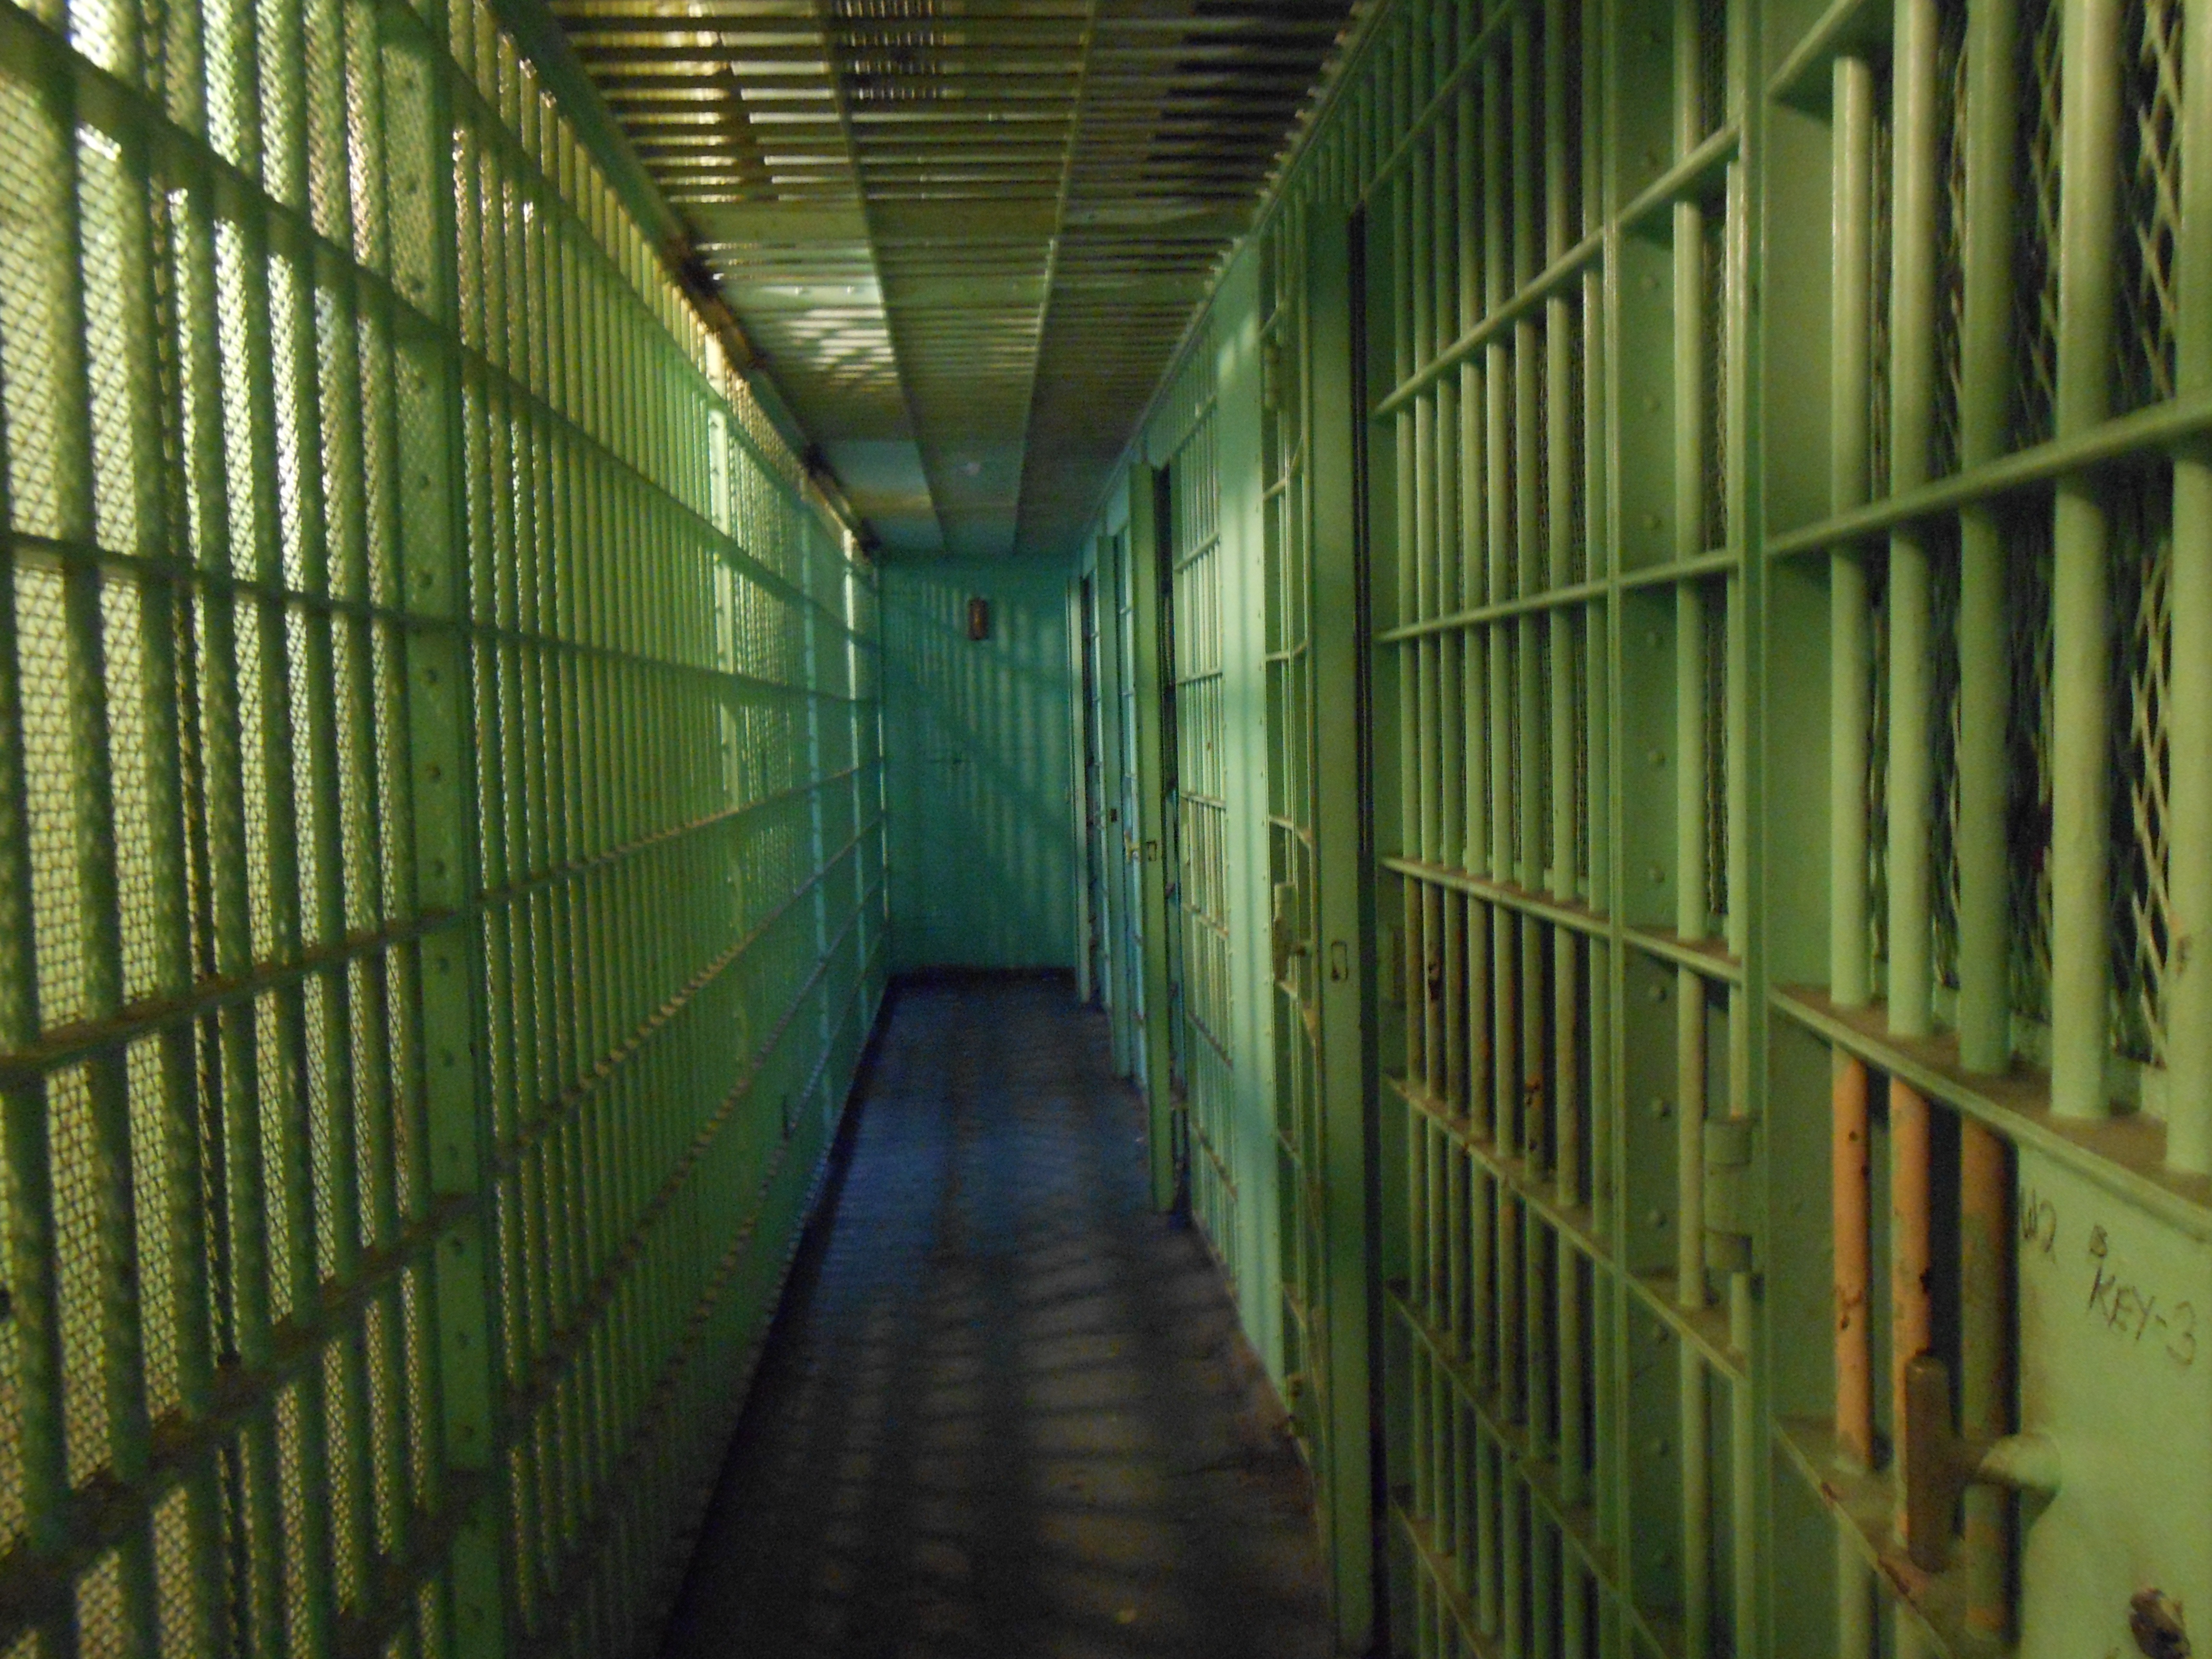
vintage, building, old, wall, steel, subway, transport, green, metal, security, public transport, cage, bars, criminal, justice, captivity, symmetry, prison, police, iron, caught, law, crime, jail, guilty, cell, restrained, punishment, prisoner, arrest, captive, penitentiary, imprisoned, sentence, convict, arrested, felon, jail cells